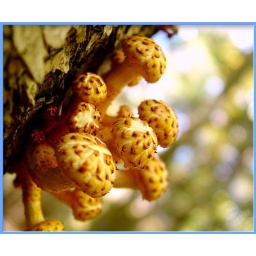
Some unusual mushrooms found growing on a tree in the woods near Windham, NY. Found while hiking a mountain trail.